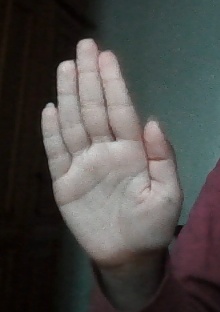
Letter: seen